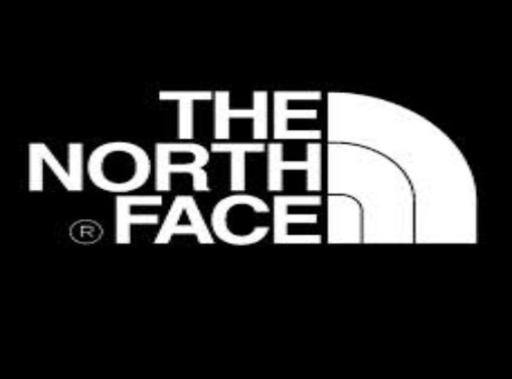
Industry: Clothes